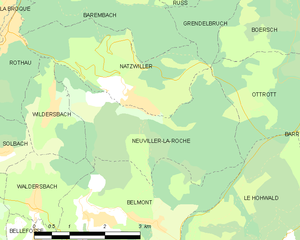
Carte des communes françaises